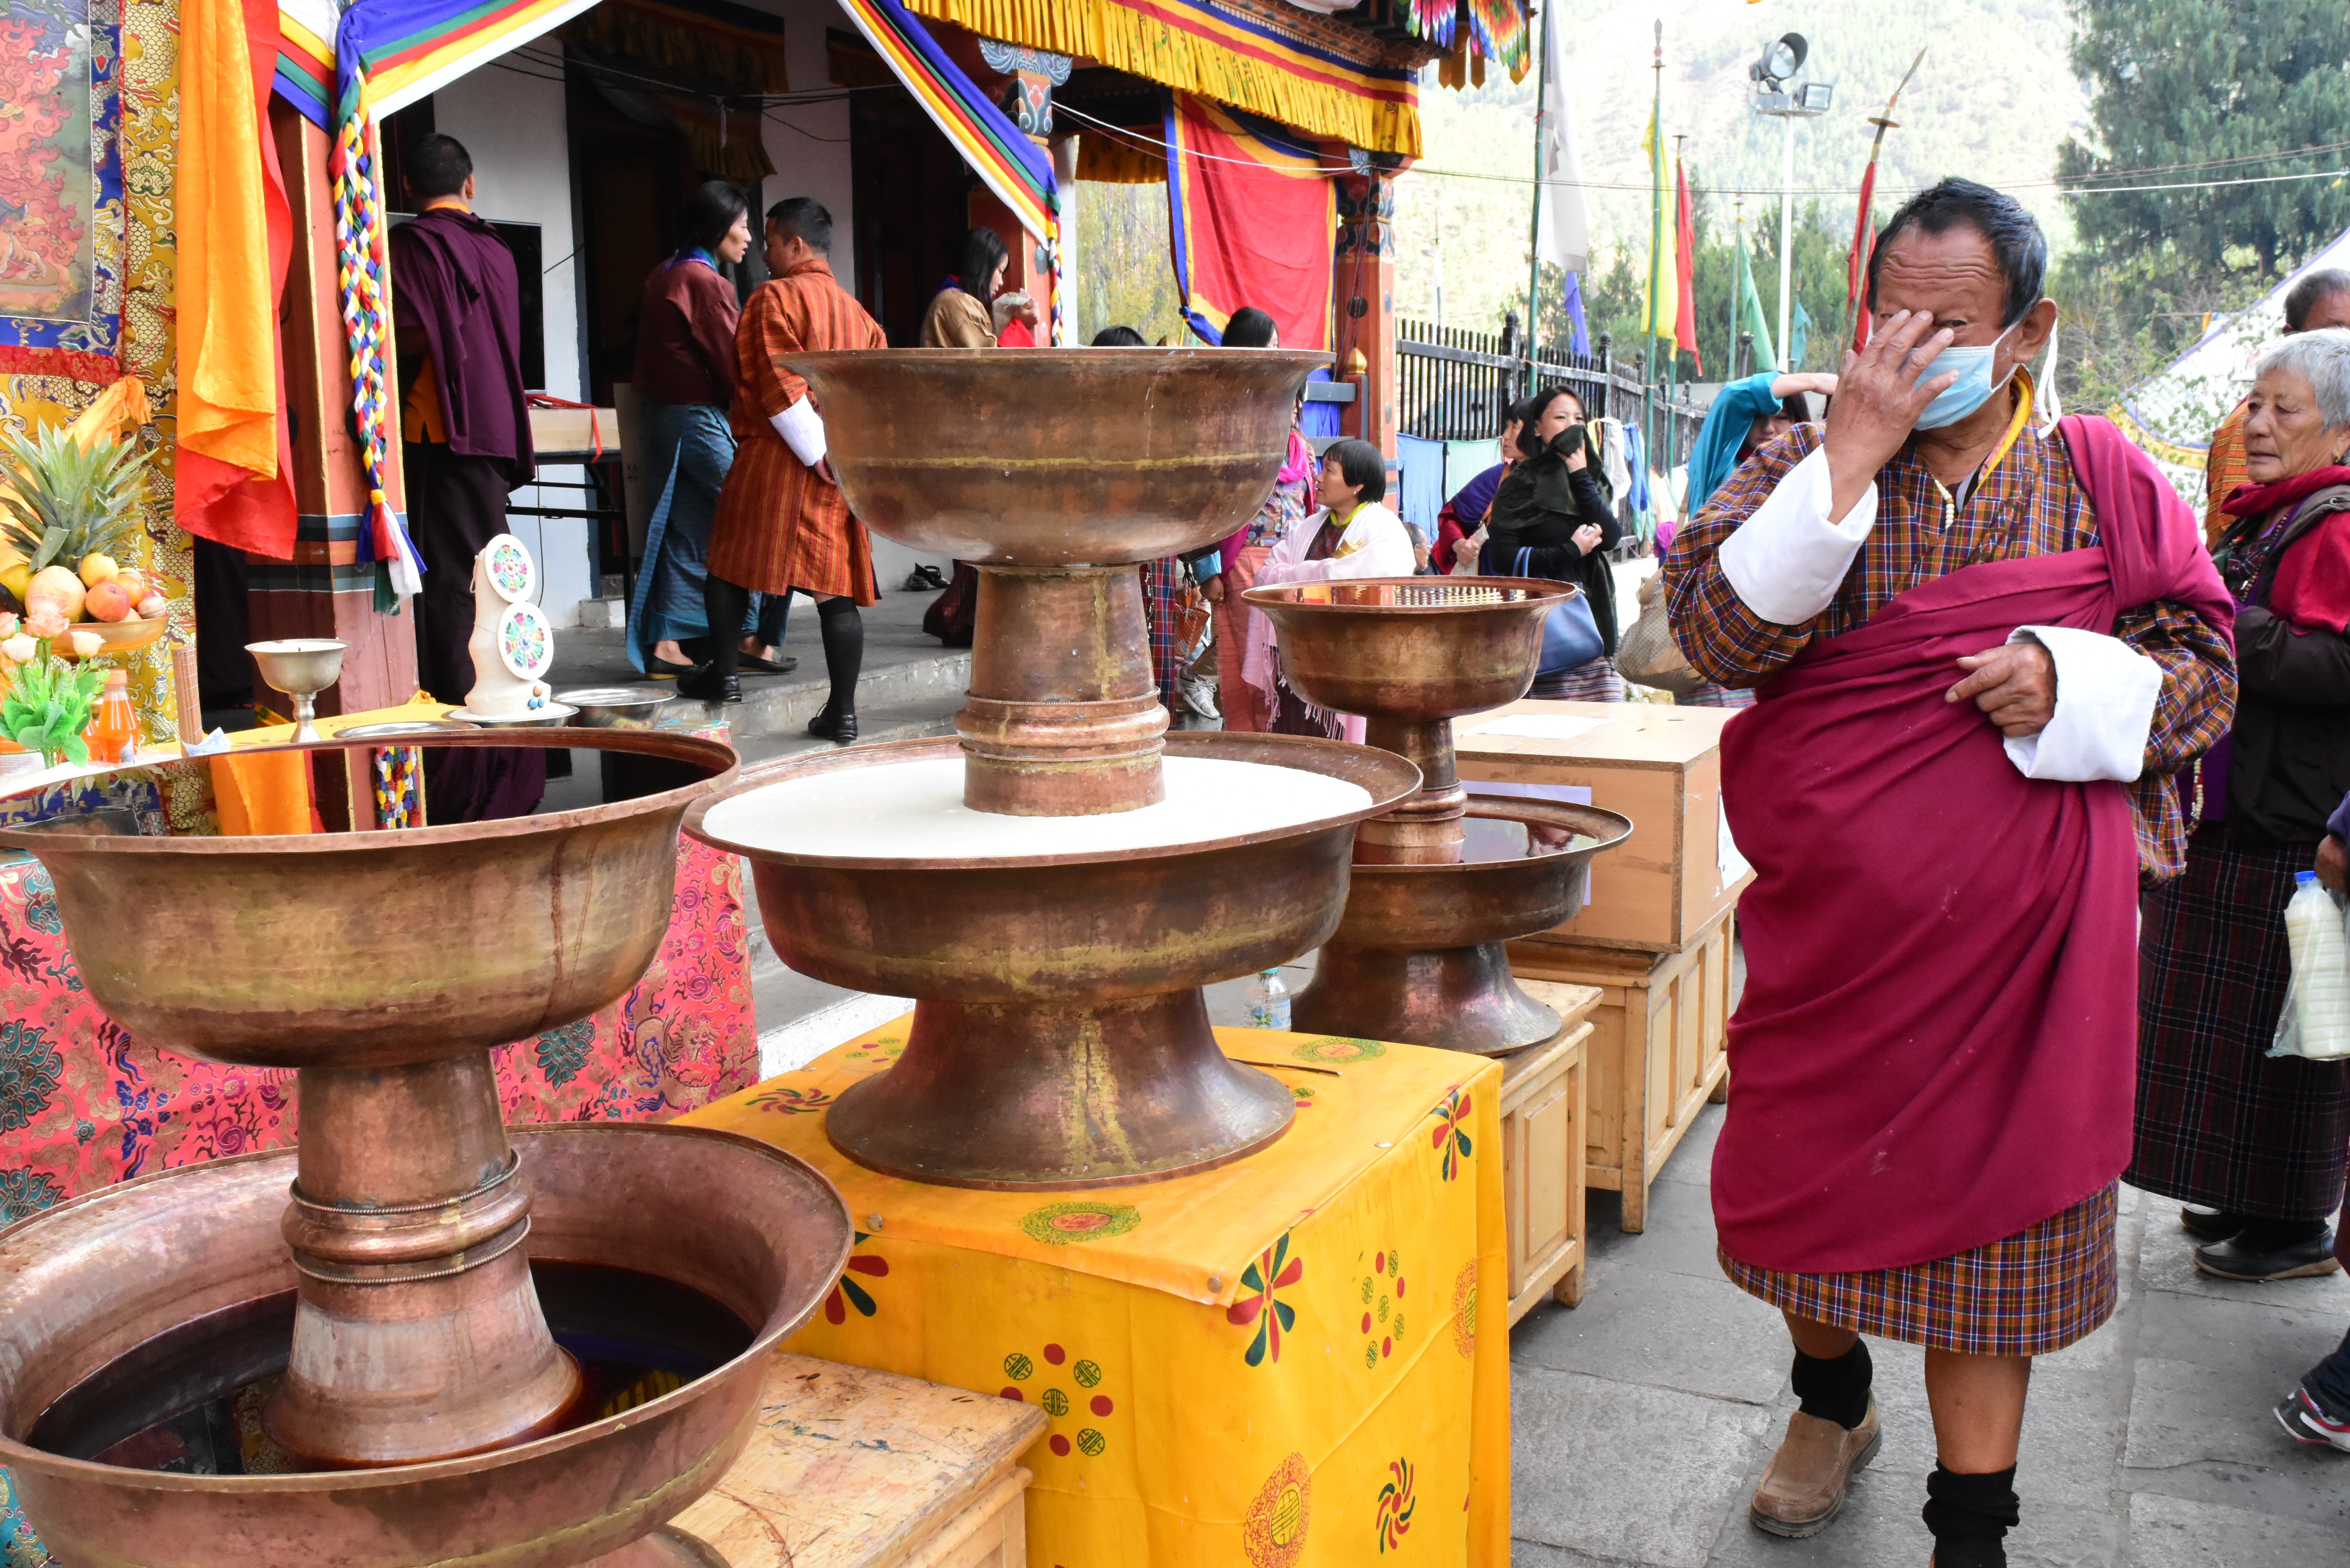
city, food, vendor, buddhist, buddhism, asia, bazaar, market, tourism, public space, temple, stall, monastery, prayer, holy, tradition, pilgrimage, devotion, bhutan, human settlement